The Lovers of Verona

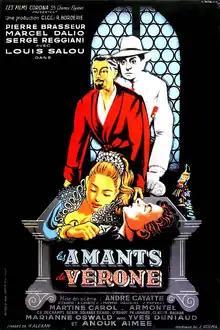
Theatrical release poster

The Lovers of Verona is a 1949 French romantic drama mystery film co-written and directed by André Cayatte, loosely based on the William Shakespeare play "Romeo and Juliet". The film was a joint project of